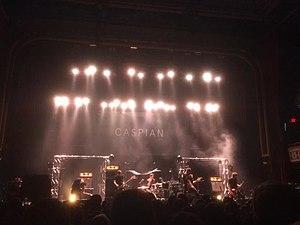
Caspian est un groupe de post-rock américain, originaire de Beverly, dans le Massachusetts.